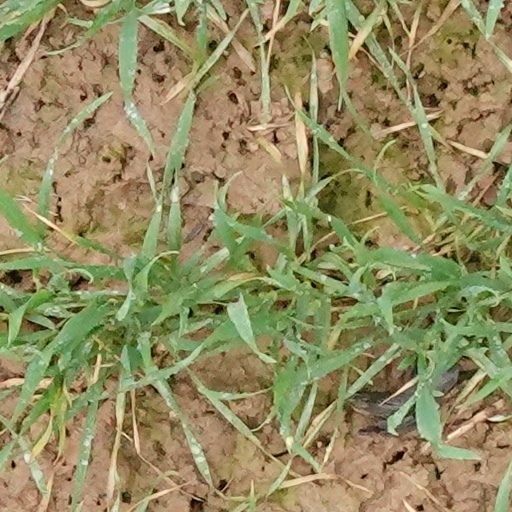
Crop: wheat